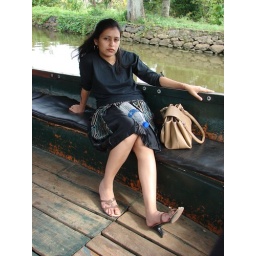
boat ride in the kumarakaom lake famously known as kerala backwaters